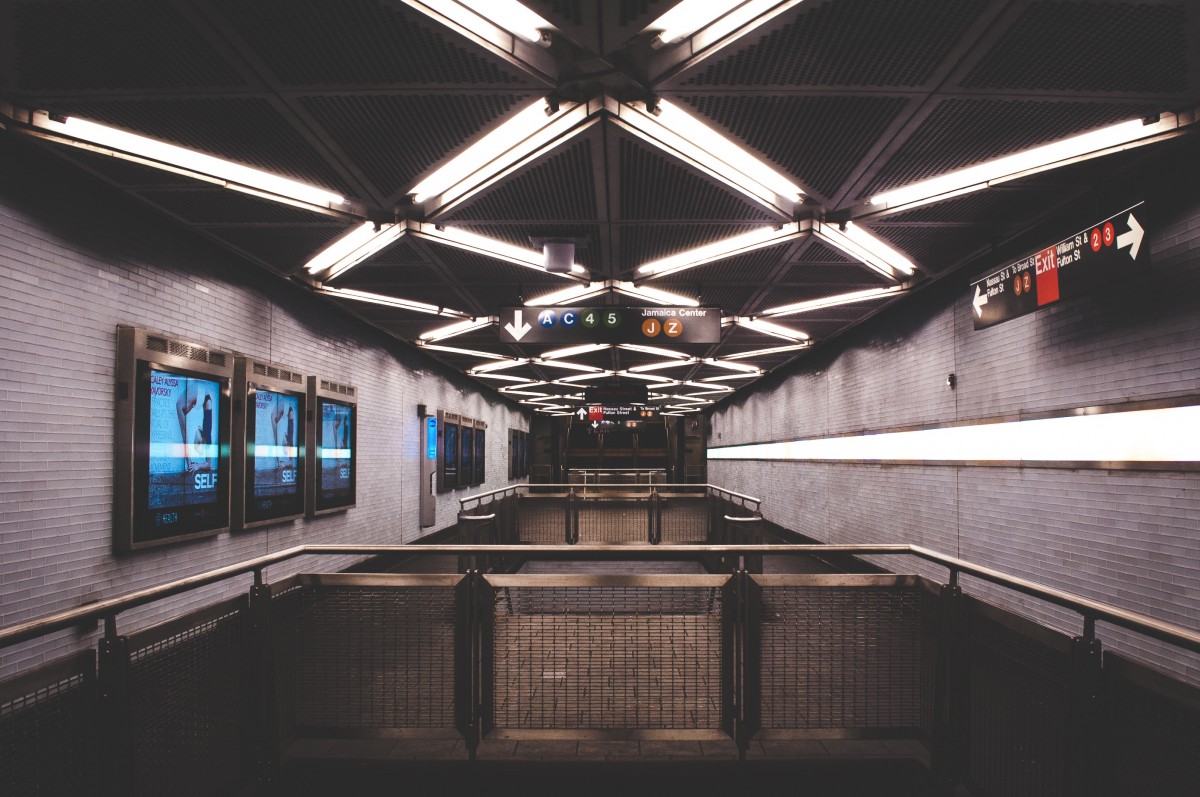
Tags: architecture, ceiling, lighting, interior design, symmetry, tourist attraction